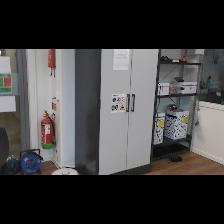
Label: NonHuman